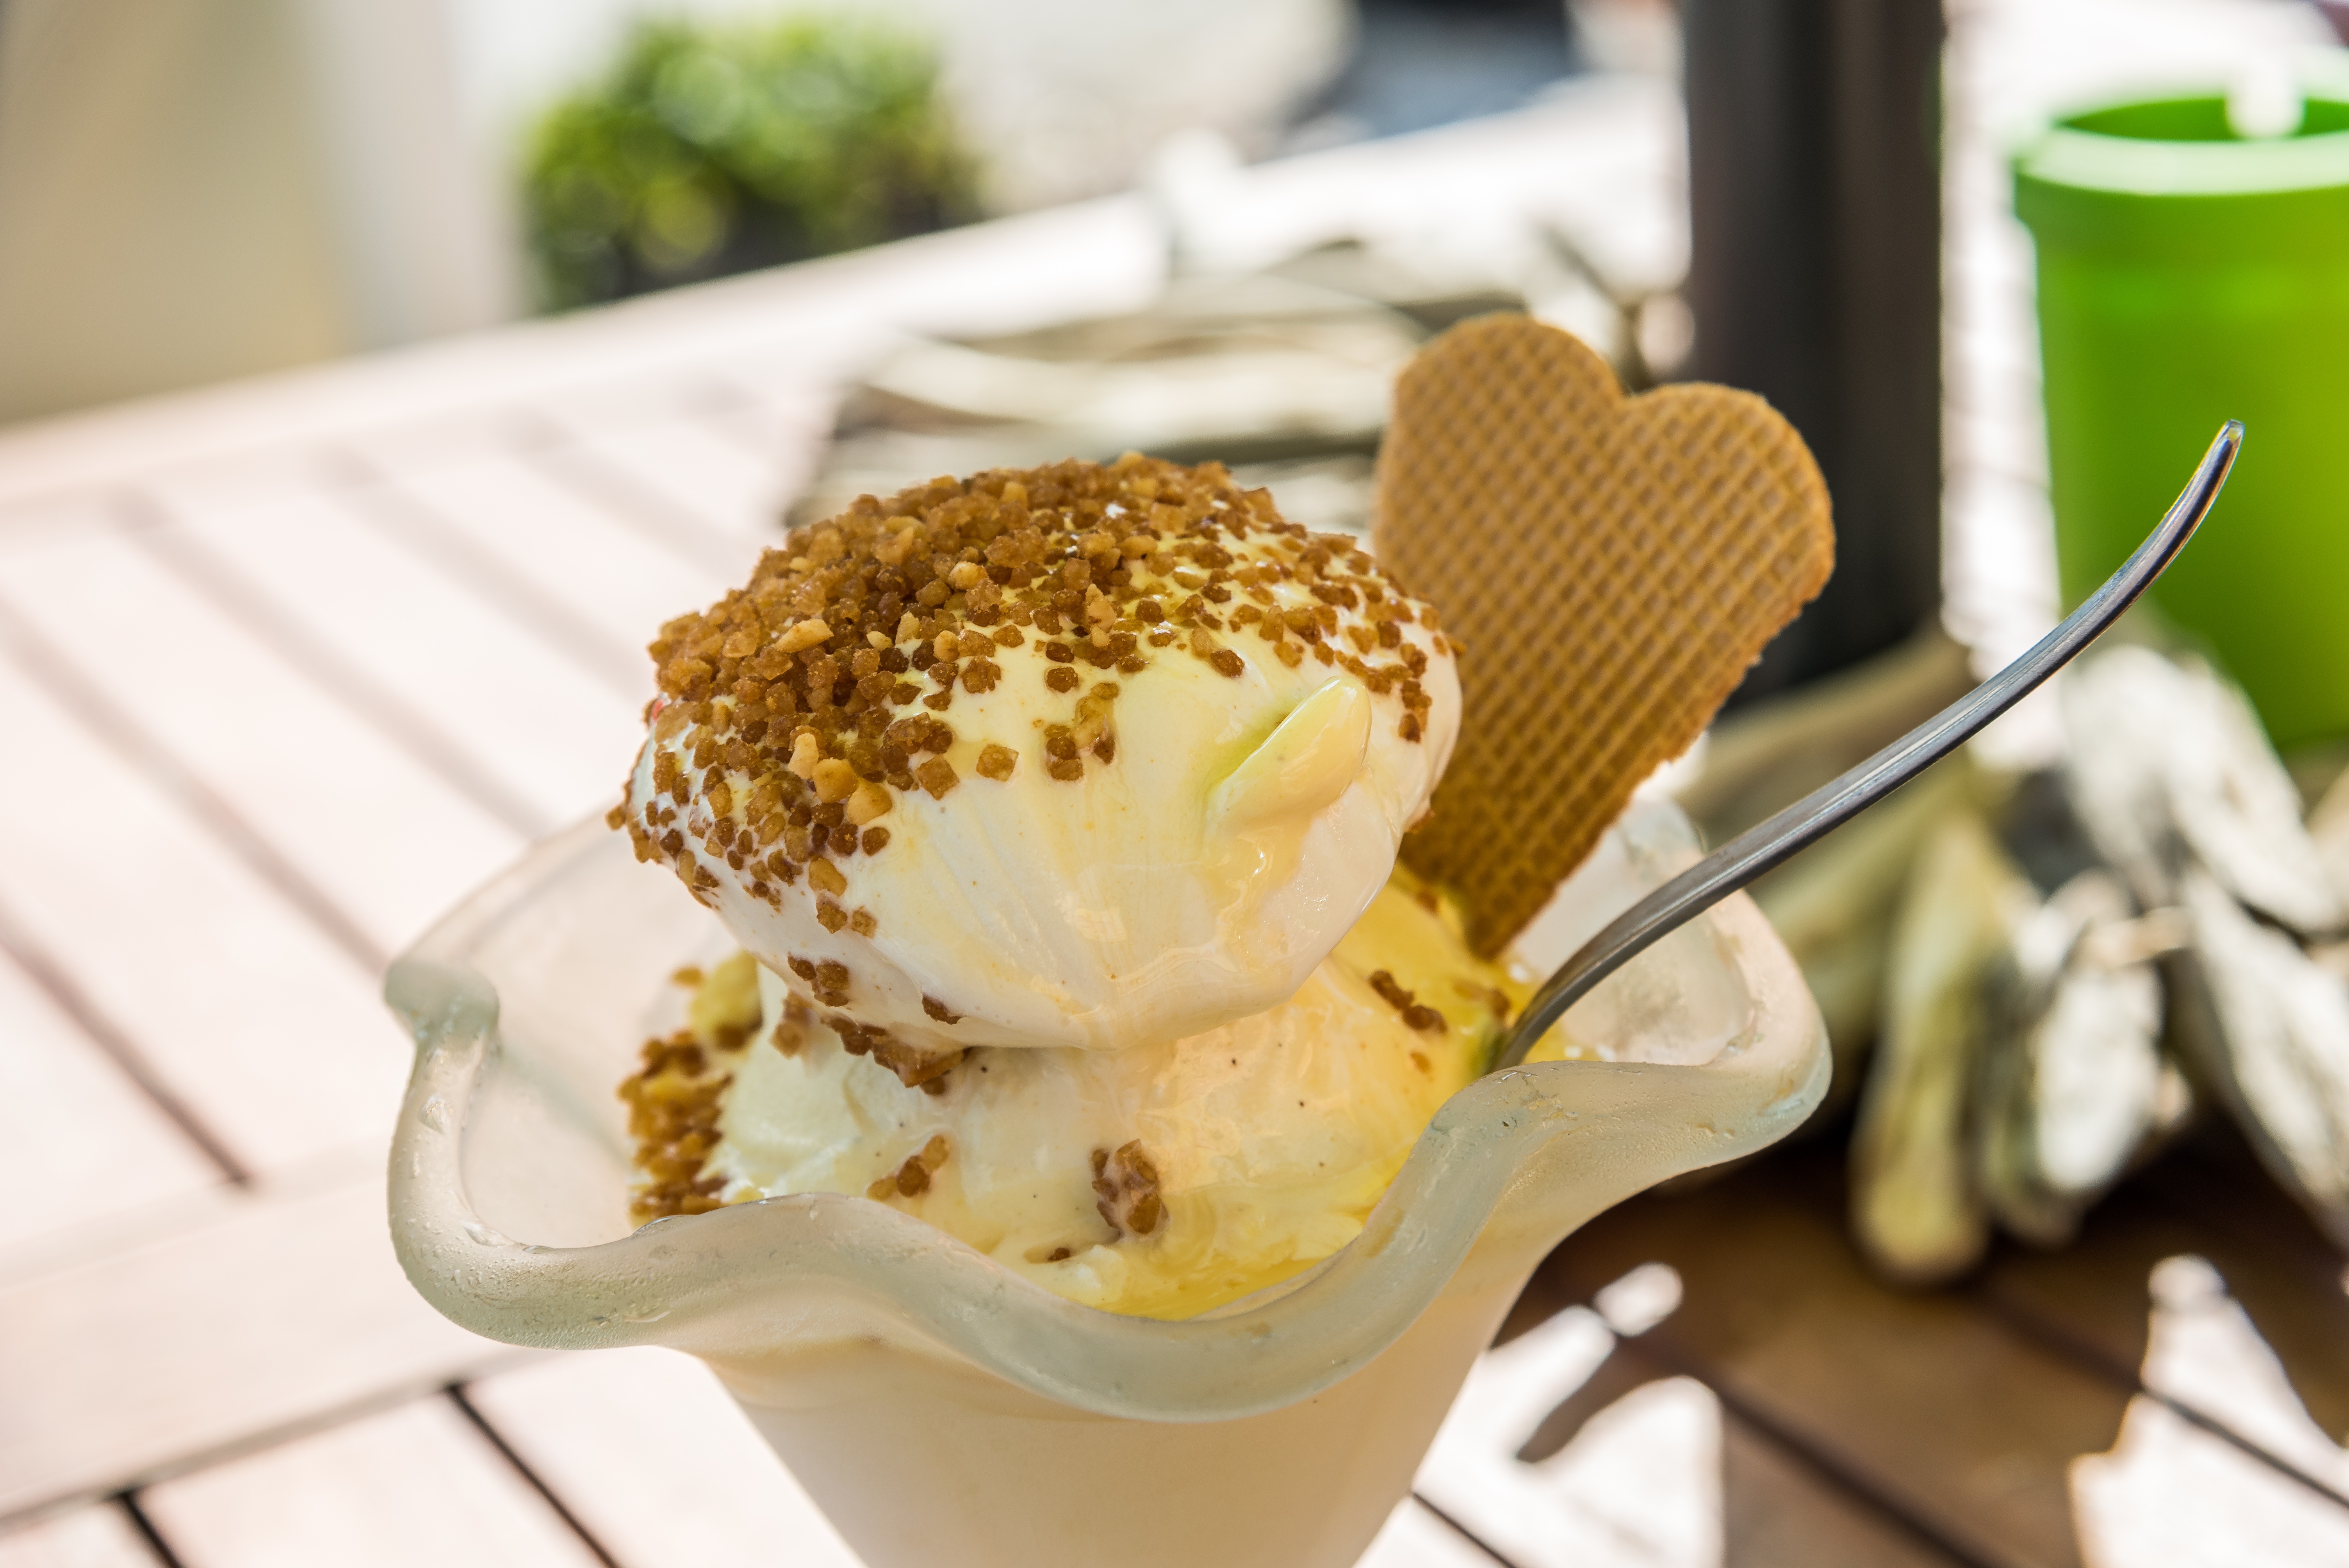
fruit, sweet, flower, summer, ice, dish, meal, food, produce, colorful, breakfast, ice cream, dessert, waffle, delicious, dairy product, coconut, fruits, enjoy, sweetness, benefit from, treat, gelato, flavor, ice cream sundae, ice cream parlour, feasting, vanilla ice cream, ice cream flavors, eating ice cream, eierlik r cup